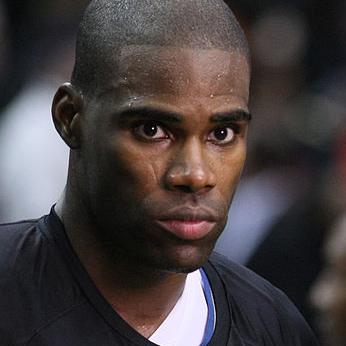
Age: 32